Esperanto Museum and Collection of Planned Languages

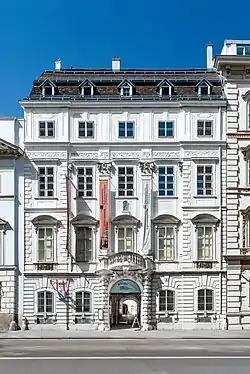
Palais Mollard-Clary

The Esperanto Museum of the Austrian National Library is one of the oldest language museums in the world and one of the major institutions of its kind. Since its founding in 1927, the museum has housed an extensive library, which was designated the Department of Planned Languages in 1990. Over 90 years of continuous collecting has resulted in what is today the world's largest specialized library for Esperanto, planned languages, and interlinguistics.